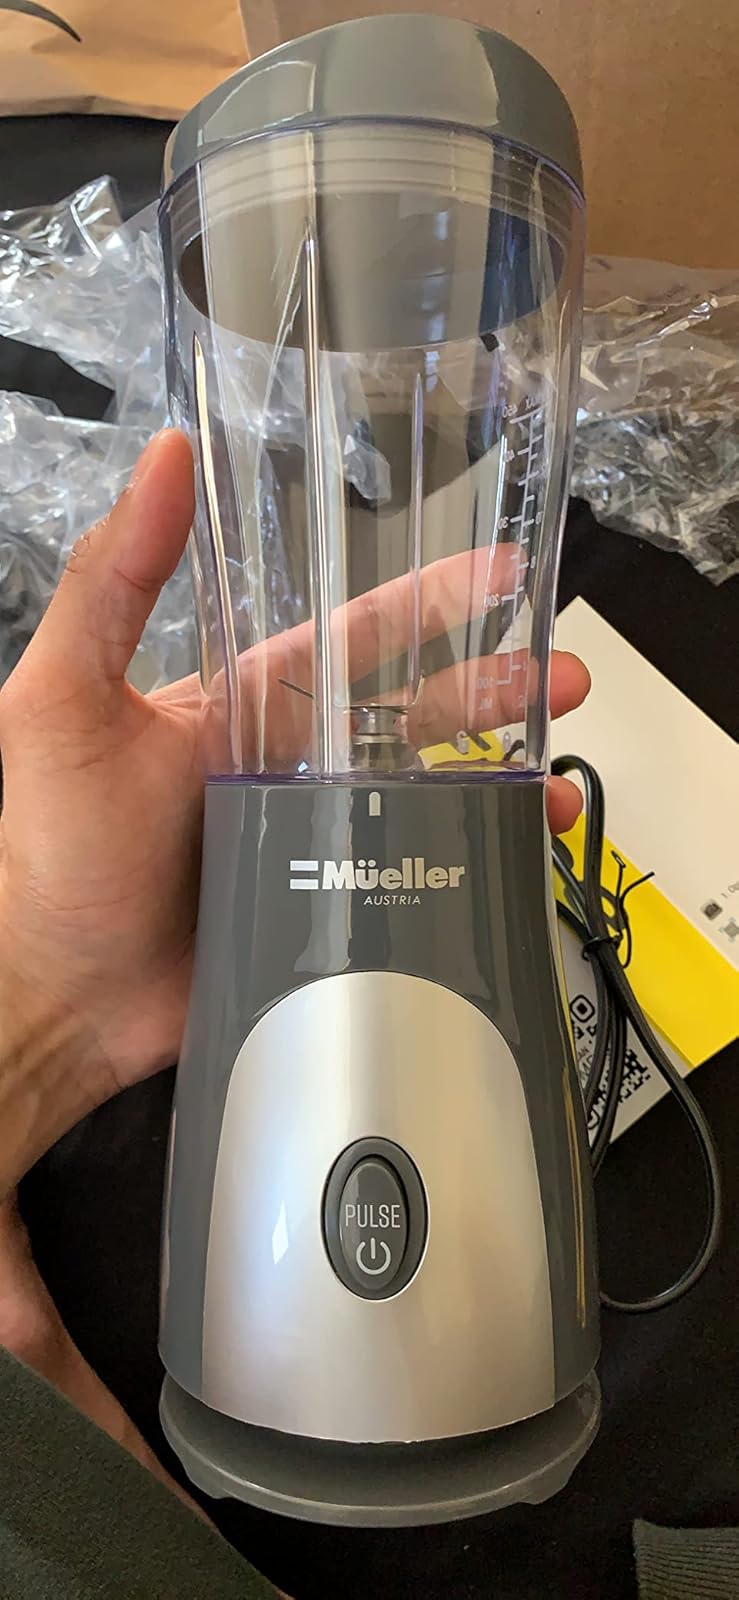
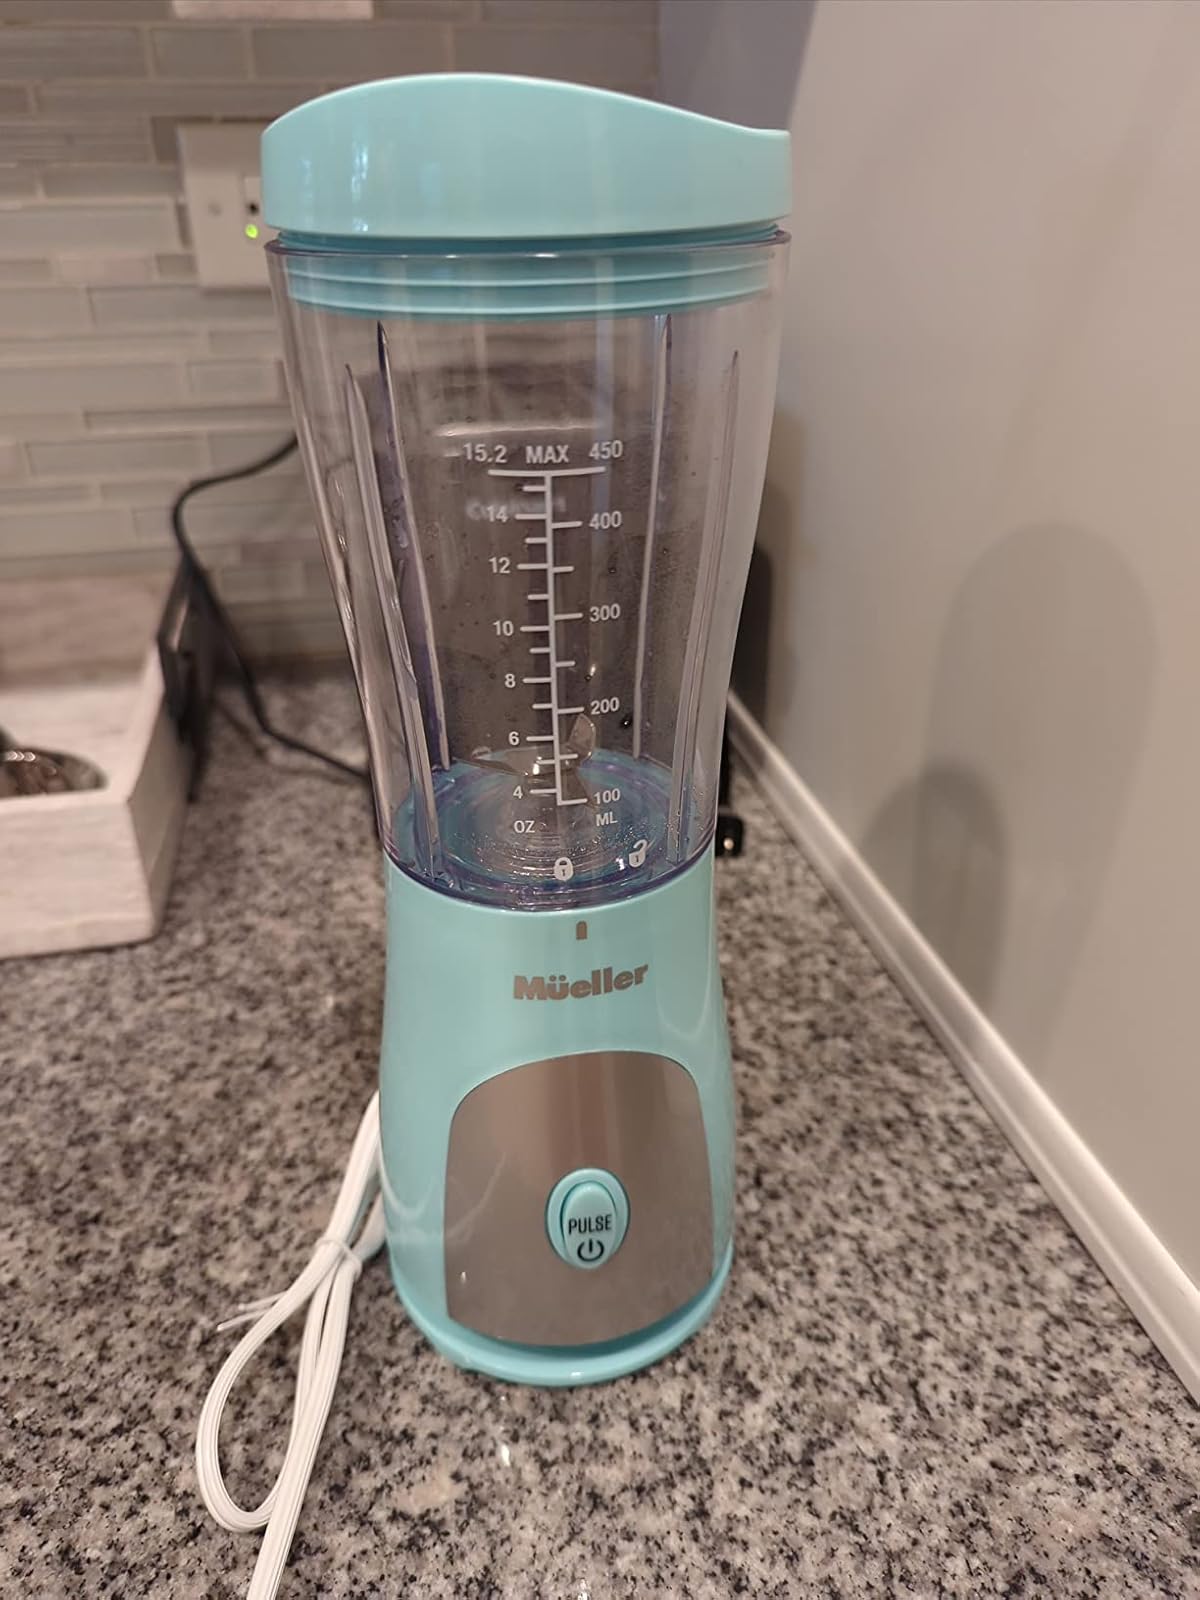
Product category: items_blender
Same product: no